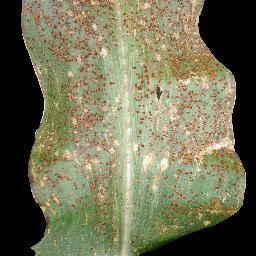
Label: Corn___Common_rust